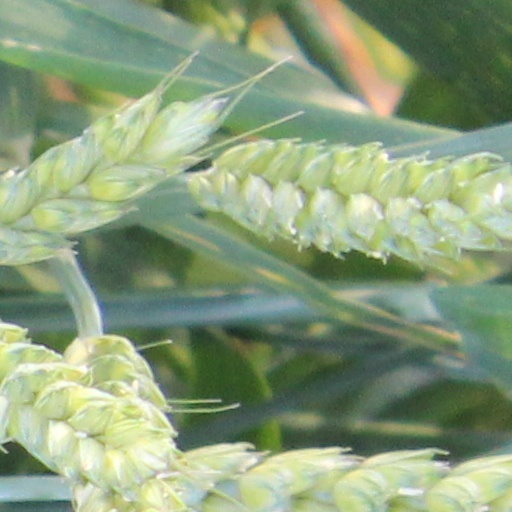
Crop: wheat